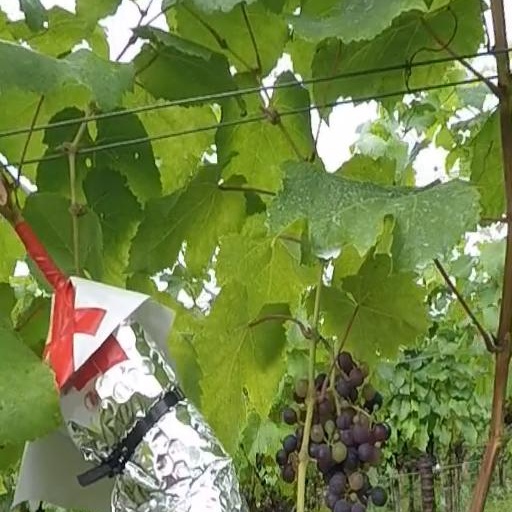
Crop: grape